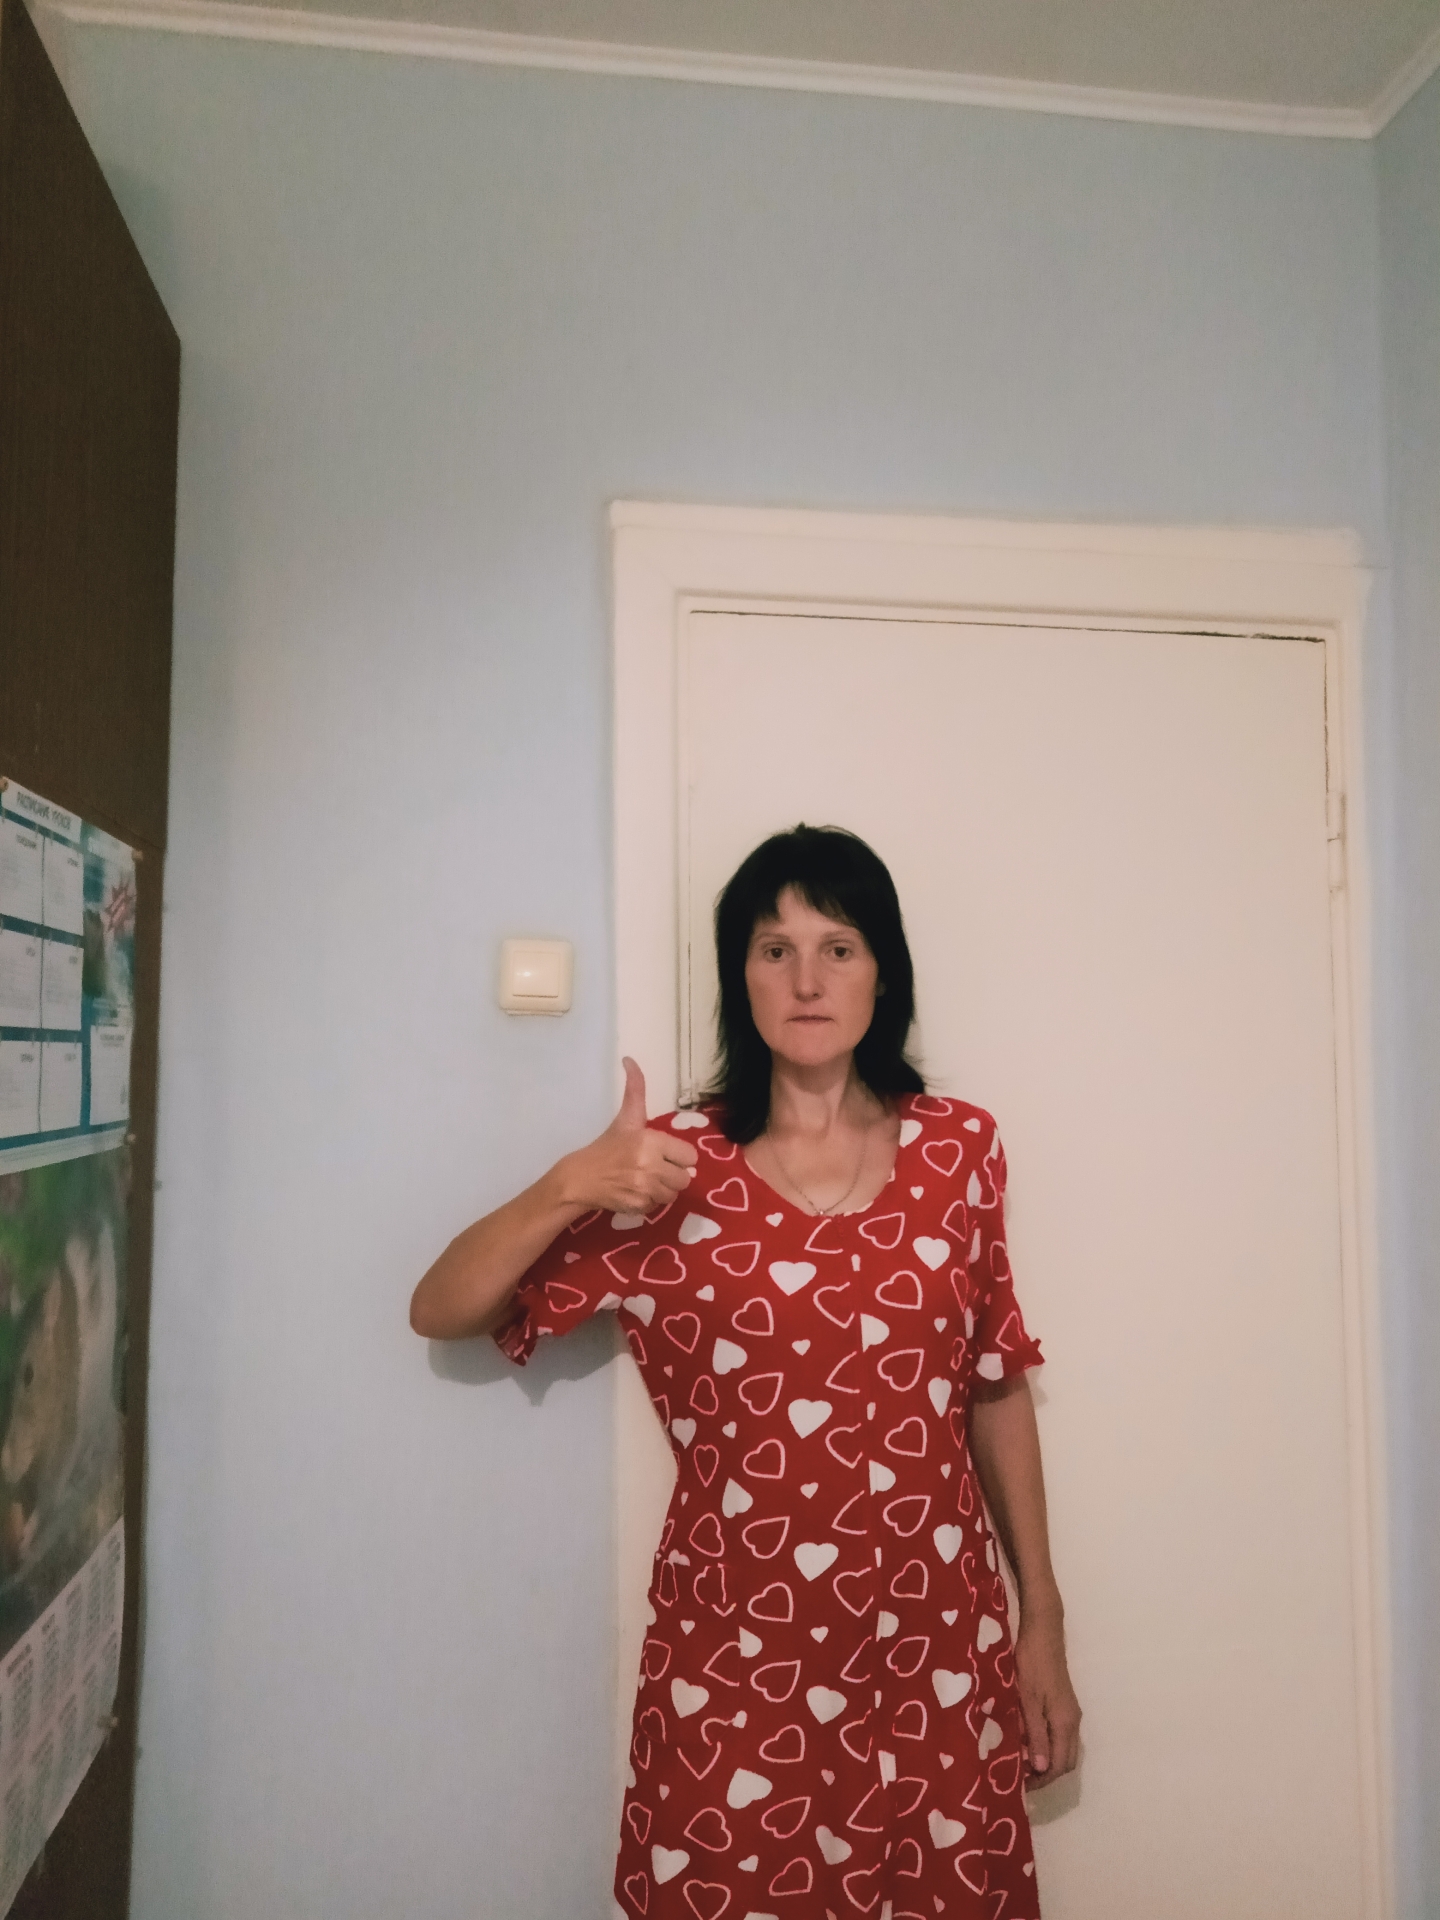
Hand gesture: like